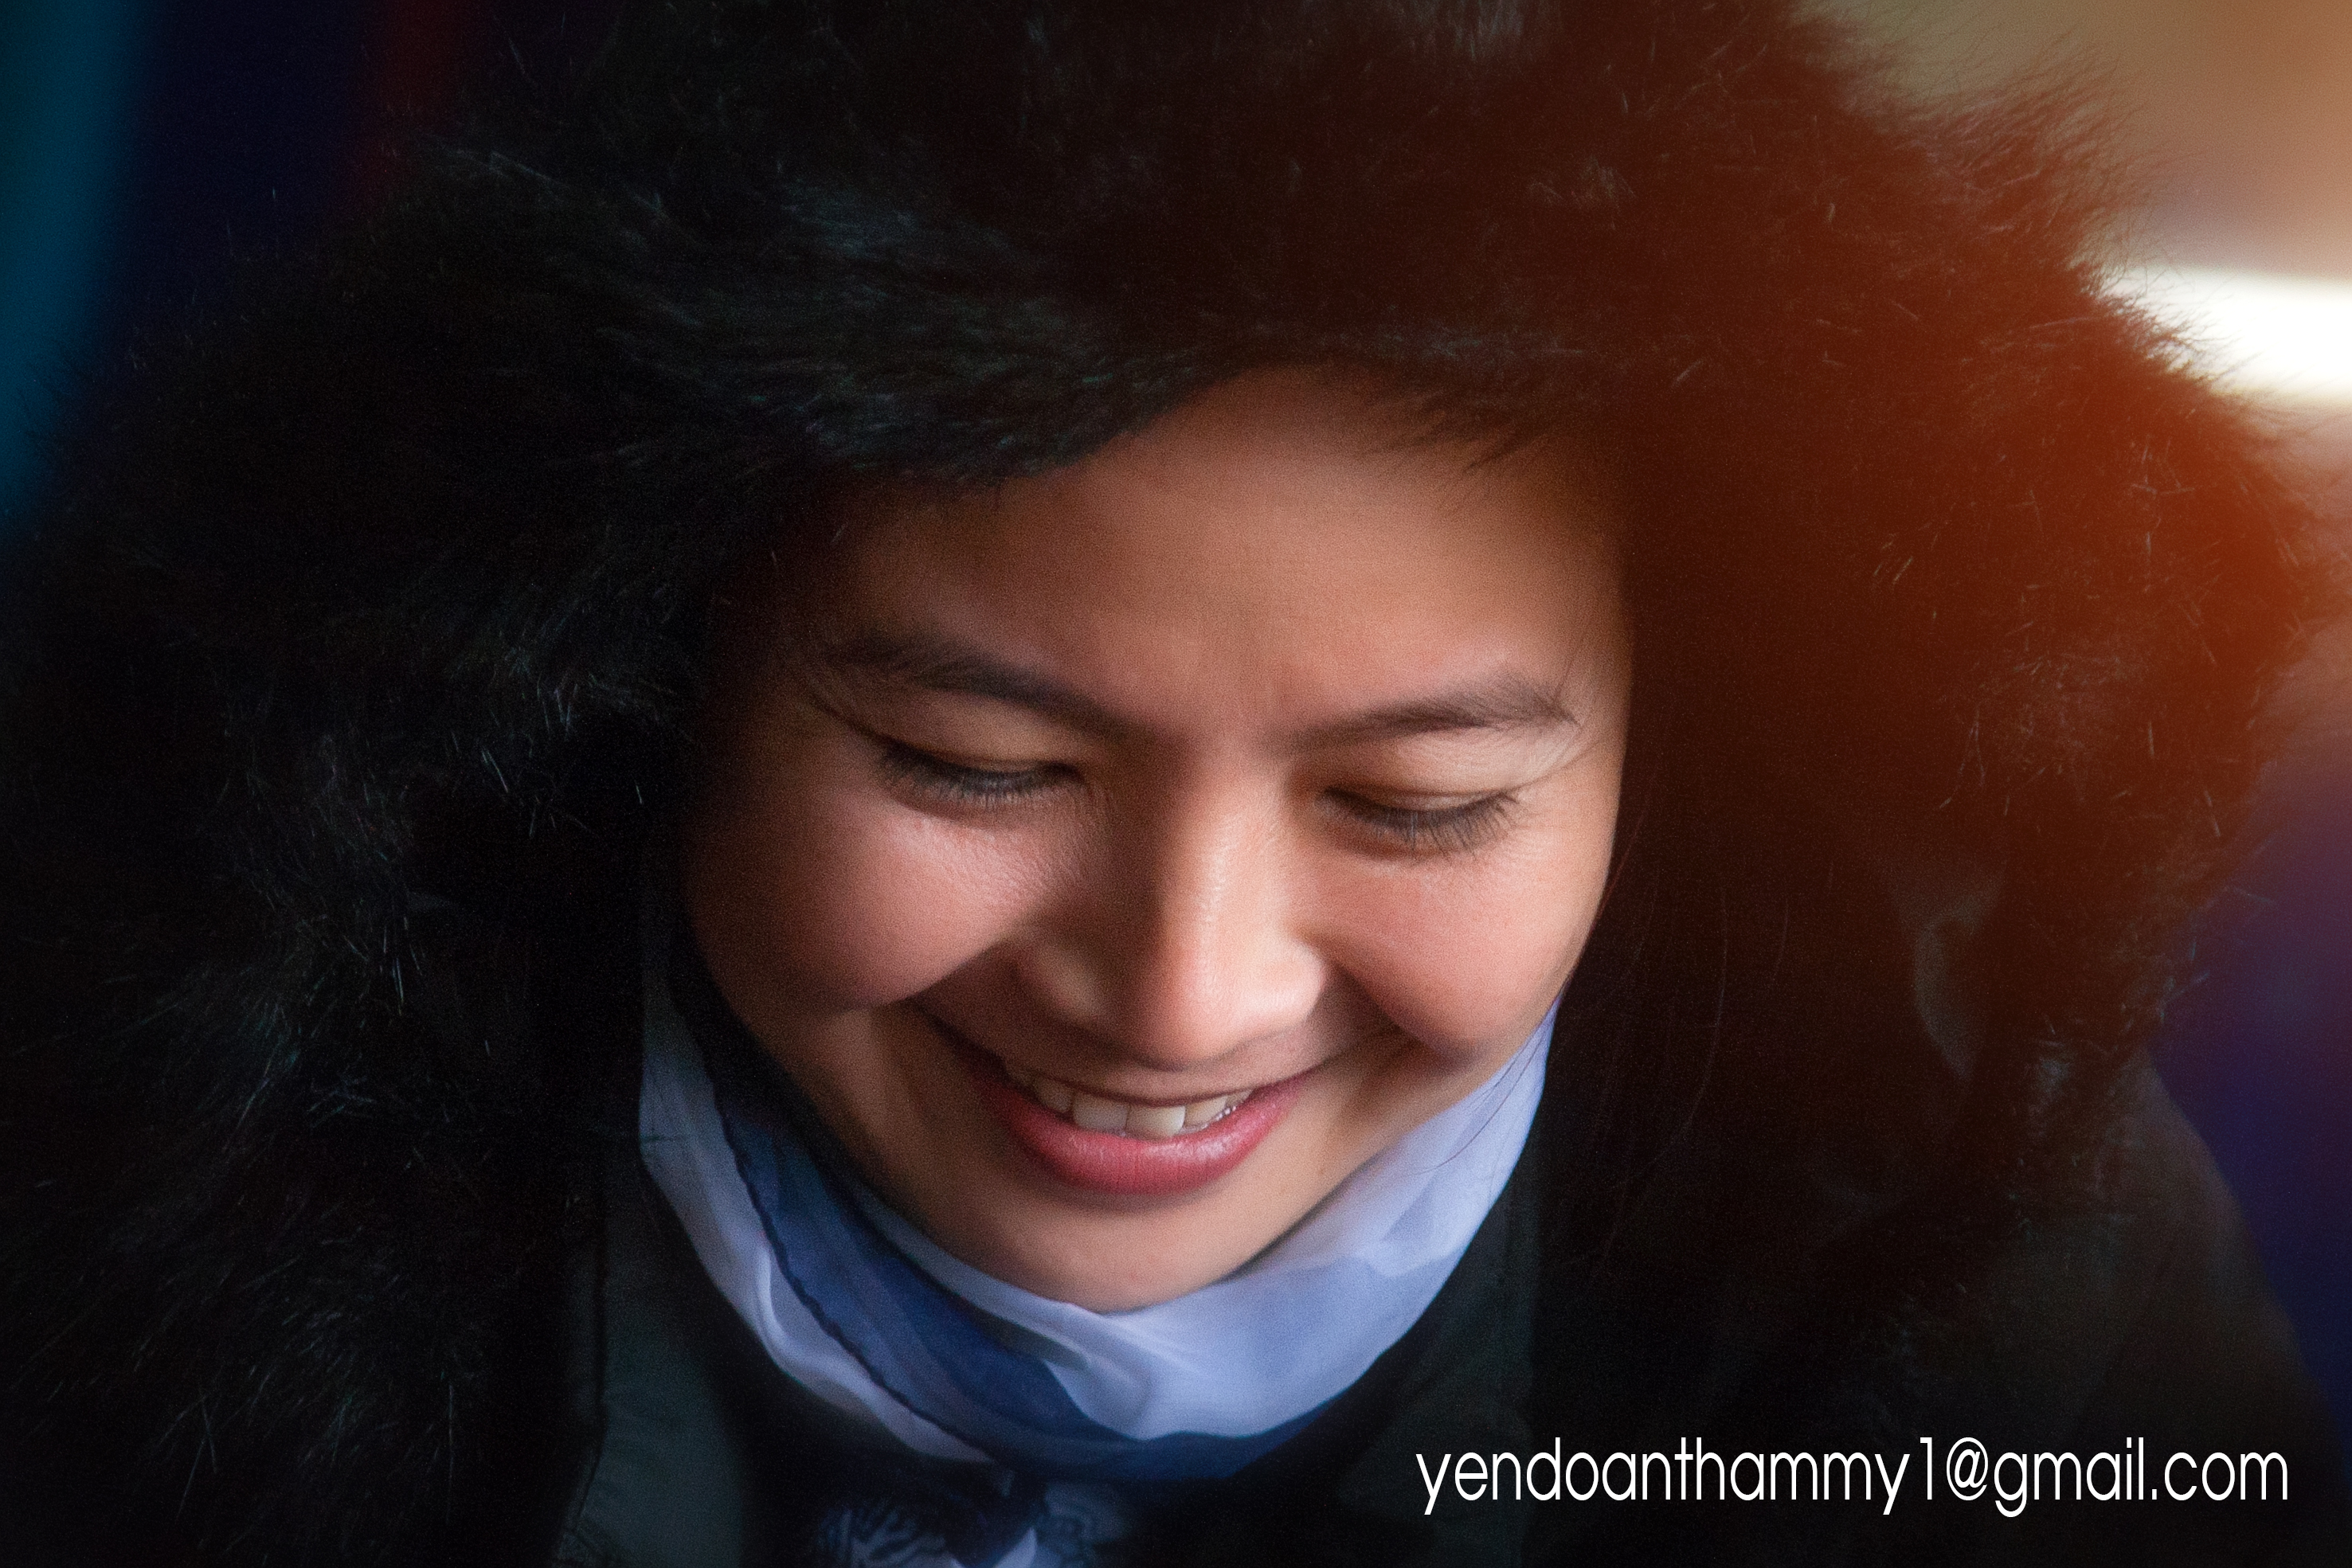
photography, face, facial expression, person, smile, nose, eyebrow, beauty, head, emotion, cheek, forehead, chin, girl, lip, black hair, human, portrait, fun, happiness, laughter, portrait photography, brown hair, computer wallpaper